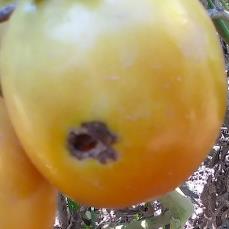
Crop: Tomato
Condition: helicoverpa-armigera-p